Almaden Valley, San Jose

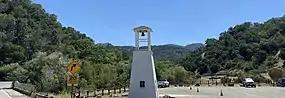
Old Watchtower of New Almaden

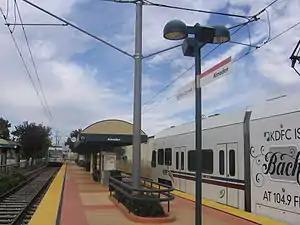
Almaden station of the VTA light rail

Also notably, Bay Area Ridge Trail, the 550-mile hiking, cycling, and equestrian trail being built on the ridgelines around all of San Francisco Bay Area includes Almaden Valley's Los Alamitos Creek Trail, Calero Creek Trail, Mount Umunhum Trail and Almaden Quicksilver County Park.